Lana Golob

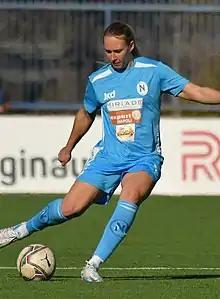
Golob with Napoli in 2022

Lana Golob (born 26 October 1999) is a Slovenian footballer who plays as a defender for Scottish club Glasgow City and the Slovenia national team.